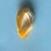
Maize quality: Good